Seely/Wright House

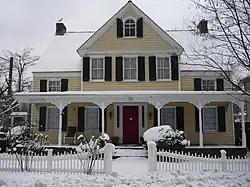
Seely-Wright House in 2008

The Seely/Wright House is a historic house on West Main Street in Oyster Bay, New York. The house was built in 1830 by Dr. Ebeneezer Seely who married Phebe Townsend in 1808. Phebe was daughter of noted Oyster Bay resident Samuel Townsend, who for more than thirty years served as a magistrate and member of the provincial congress of 1774–1777 that framed the constitution of New York State. A legend persists that President Martin Van Buren was once entertained here. Today the house is a Town of Oyster Bay Landmark and a featured site on the Oyster Bay History Walk audio walking tour.